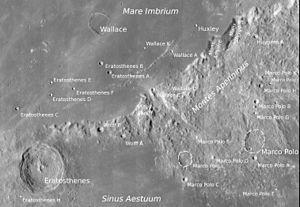
Marco Polo est un cratère d'impact situé sur la face visible de la Lune. Au nord, se trouve la Mare Imbrium et à l'est la chaîne des Montes Apenninus. Le cratère Eratosthenes est situé à l'ouest et au sud-ouest s'étend le Sinus Aestuum. Le cratère Marco Polo est un cratère érodé avec un contour presque inexistant dans sa partie méridionale. Il subsiste des portions de contour à l'ouest et au nord-est mais donne l'aspect de crêtes incurvées.
Ératosthène est un cratère d'impact situé sur la face visible de la Lune. Il se situe entre Mare Imbrium et Sinus Aestuum, et marque la limite occidentale des monts Apennins. Les cratères Marco Polo, Stadius et Copernic sont respectivement situés à l'est, au sud-ouest et à l'ouest.